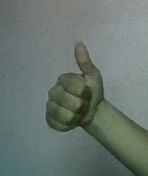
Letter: aleff